Appendectomy

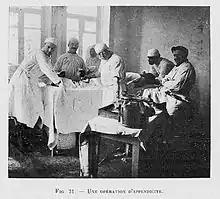
An appendectomy at the French Hospital in Tbilisi, Georgia, 1919

Appendicitis is the most common emergent general surgery related problem to arise during pregnancy. There is a natural elevation in white blood cell count in addition to anatomical changes of the appendix that occur during pregnancy. These findings, in addition to non-specific abdominal symptoms make appendicitis difficult to diagnose. Appendicitis develops most commonly in the second trimester. If appendicitis develops in a pregnant woman, an appendectomy is usually performed and should not harm the fetus. The risk of premature delivery is about 10%. The risk of fetal death in the perioperative period after an appendectomy for early acute appendicitis is 3 to 5%. The risk of fetal death is 20% in perforated appendicitis.